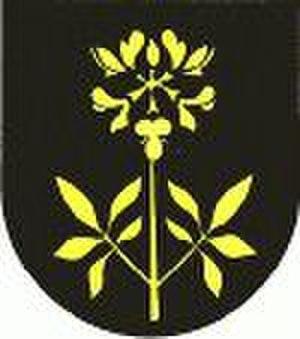
Gai est une ancienne commune autrichienne du district de Leoben en Styrie.